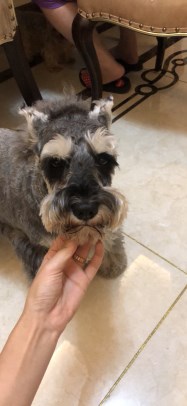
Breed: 2342-n000102-miniature_schnauzer